Exhumation and reburial of Richard III of England

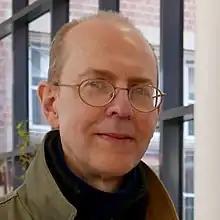
Michael Ibsen, Richard III's nephew 16 times removed

On 12 September, the University of Leicester team announced that the human remains were a possible candidate for Richard's body, but emphasised the need for caution. The positive indicators were that the body was of an adult male; it was buried beneath the choir of the church; it had severe scoliosis of the spine, possibly making one shoulder higher than the other. An object that appeared to be an arrowhead was found under the spine and the skull had severe injuries.